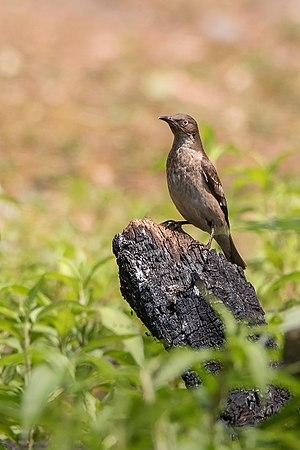
Saroglossa est un genre monotypique de passereaux de la famille des Sturnidés. Il se trouve à l'état naturel dans le Sud-Est de l’Asie.